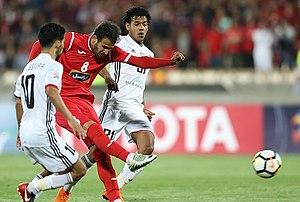
M'Bark Boussoufa dit Mbark Boussoufa, né le 15 août 1984 à Amsterdam, est un footballeur international marocain évoluant au poste de milieu de terrain.